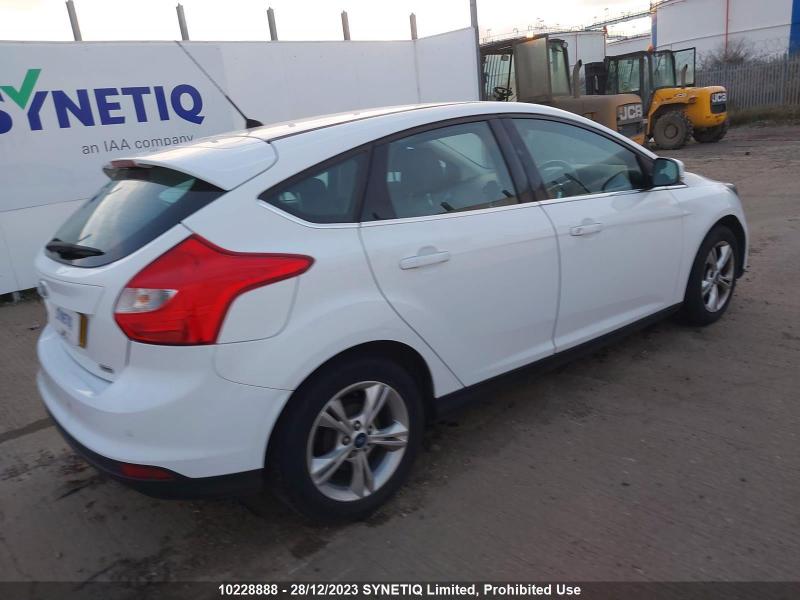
Aucun dommage détecté.
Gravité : aucun